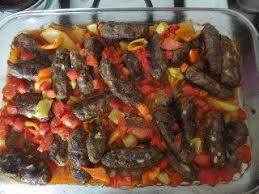
Yemek: izmir_kofte